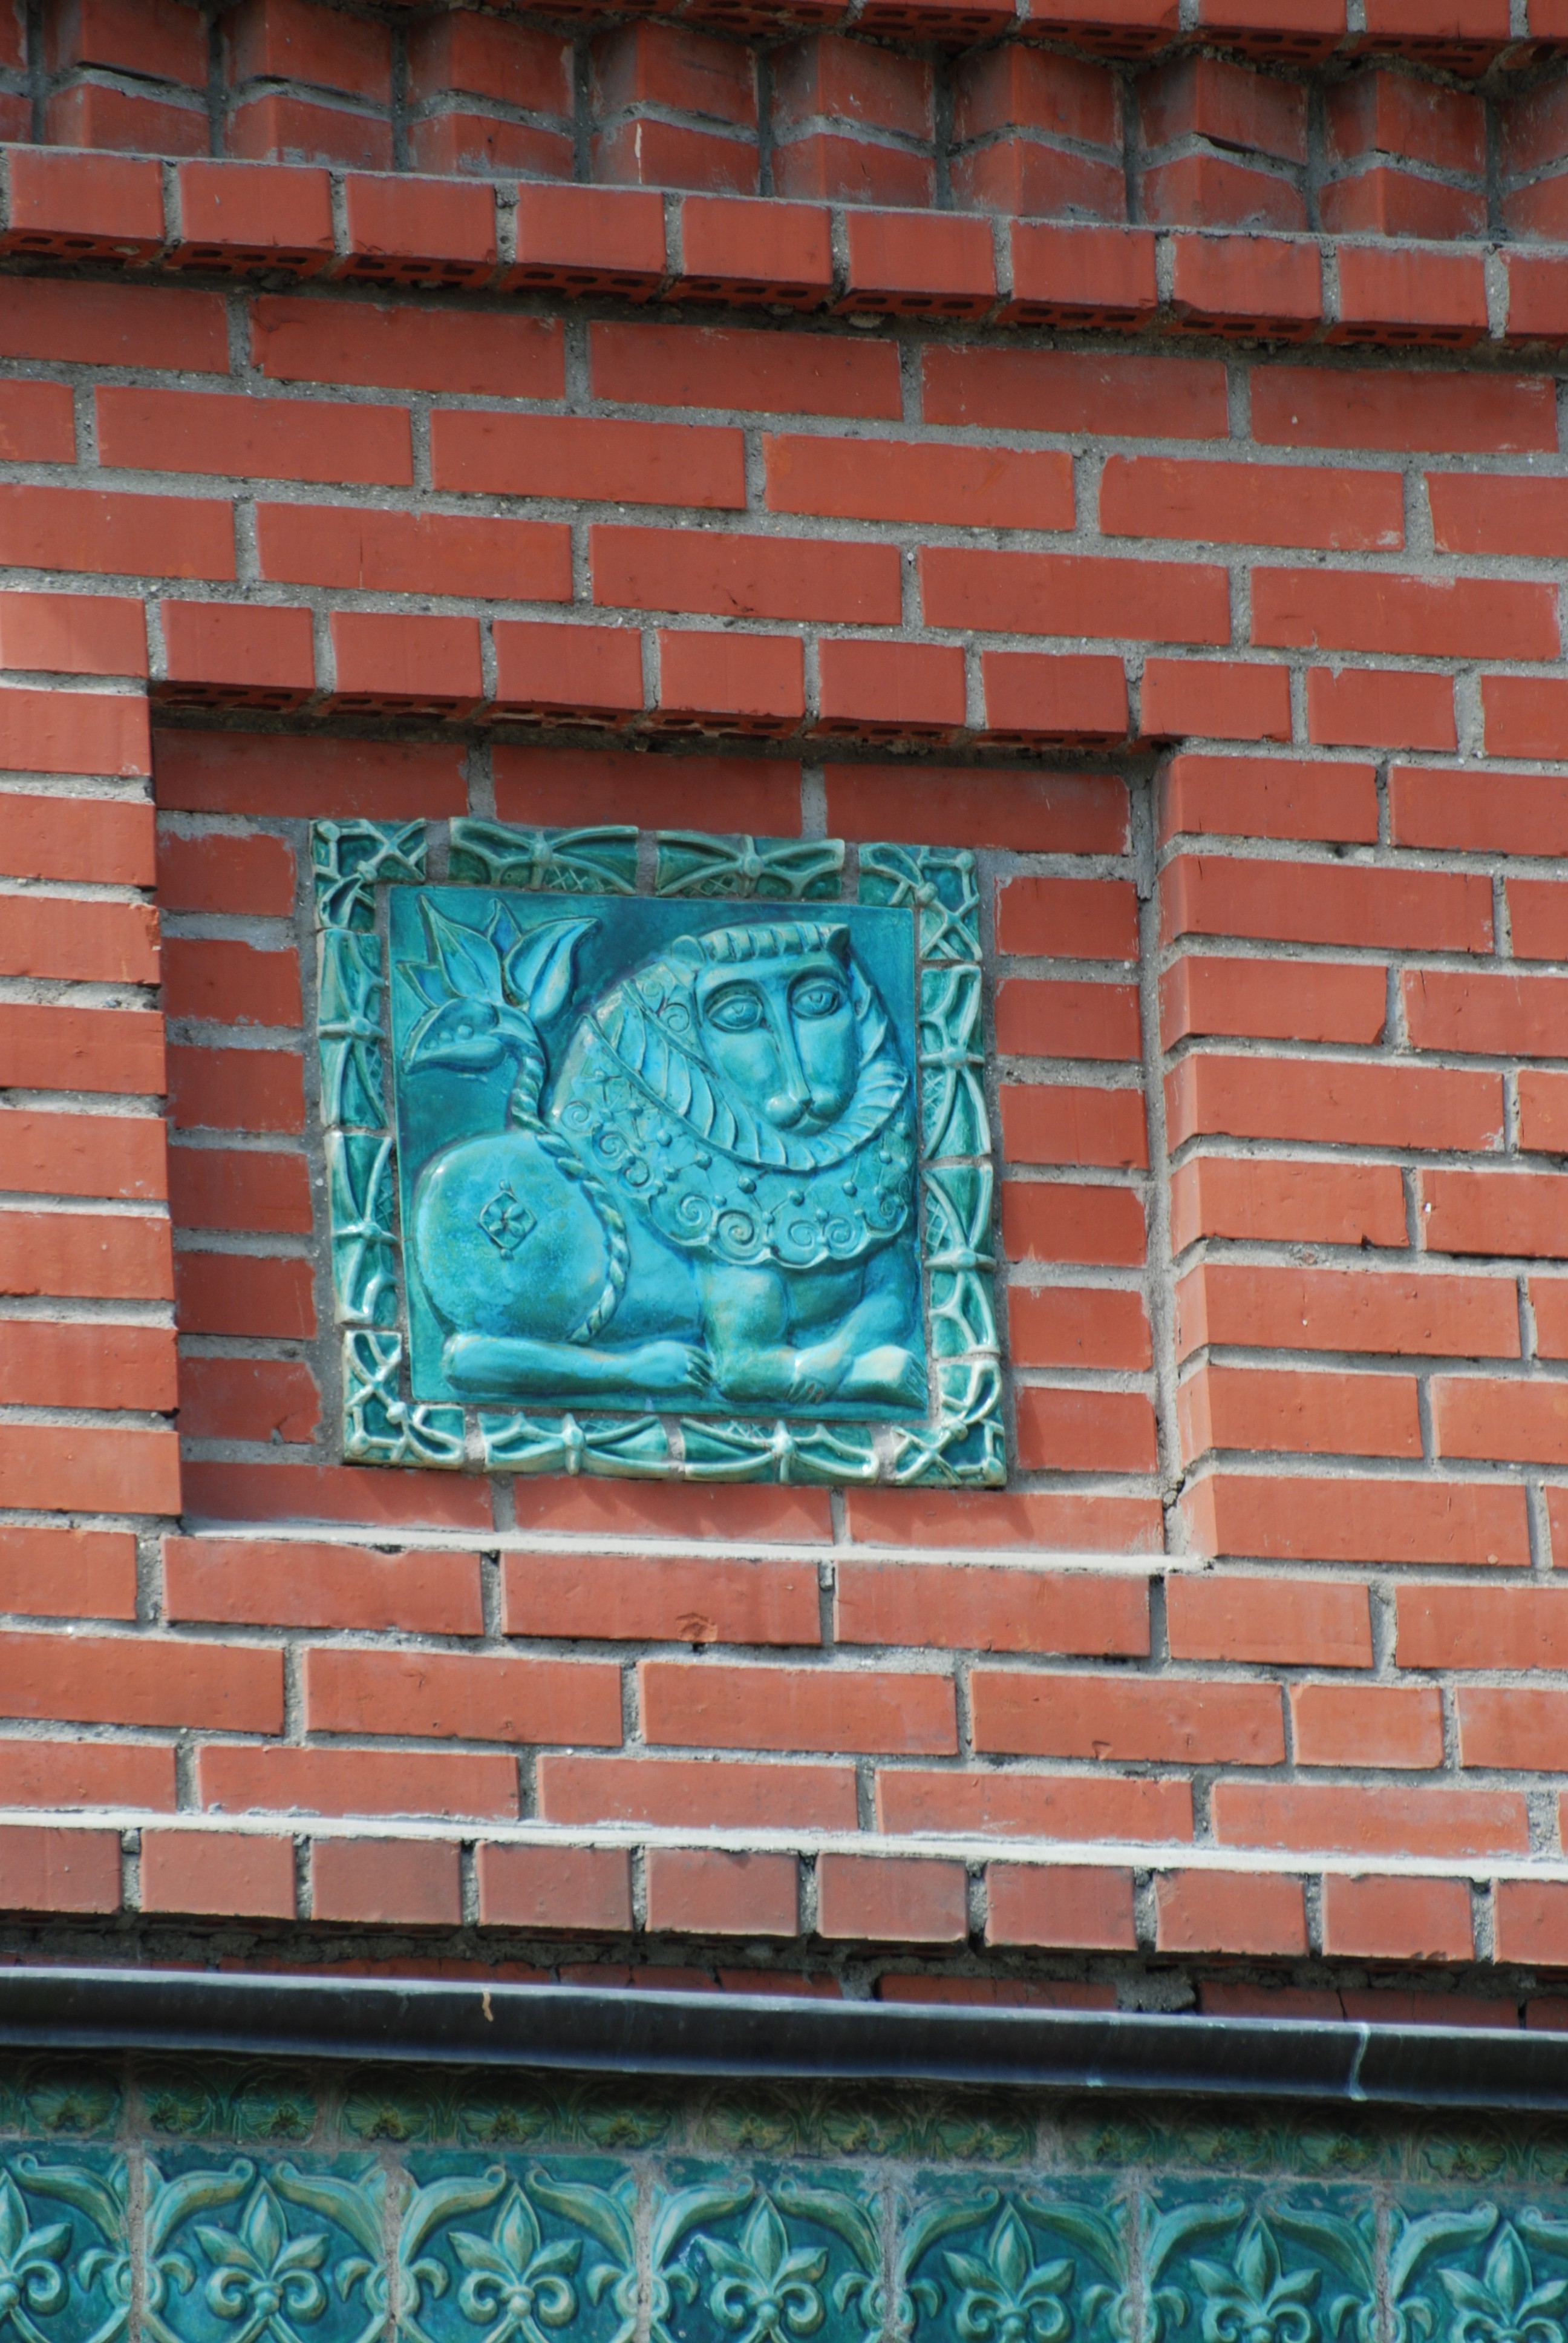
window, glass, wall, europe, color, facade, blue, nikon, brick, material, art, cool image, nikkor, russia, d80, brickwork, 70300mm, nikond80, 70300mmf4556gvr, sergievposad, moscowregion, sergiyevposad, road surface, urban area